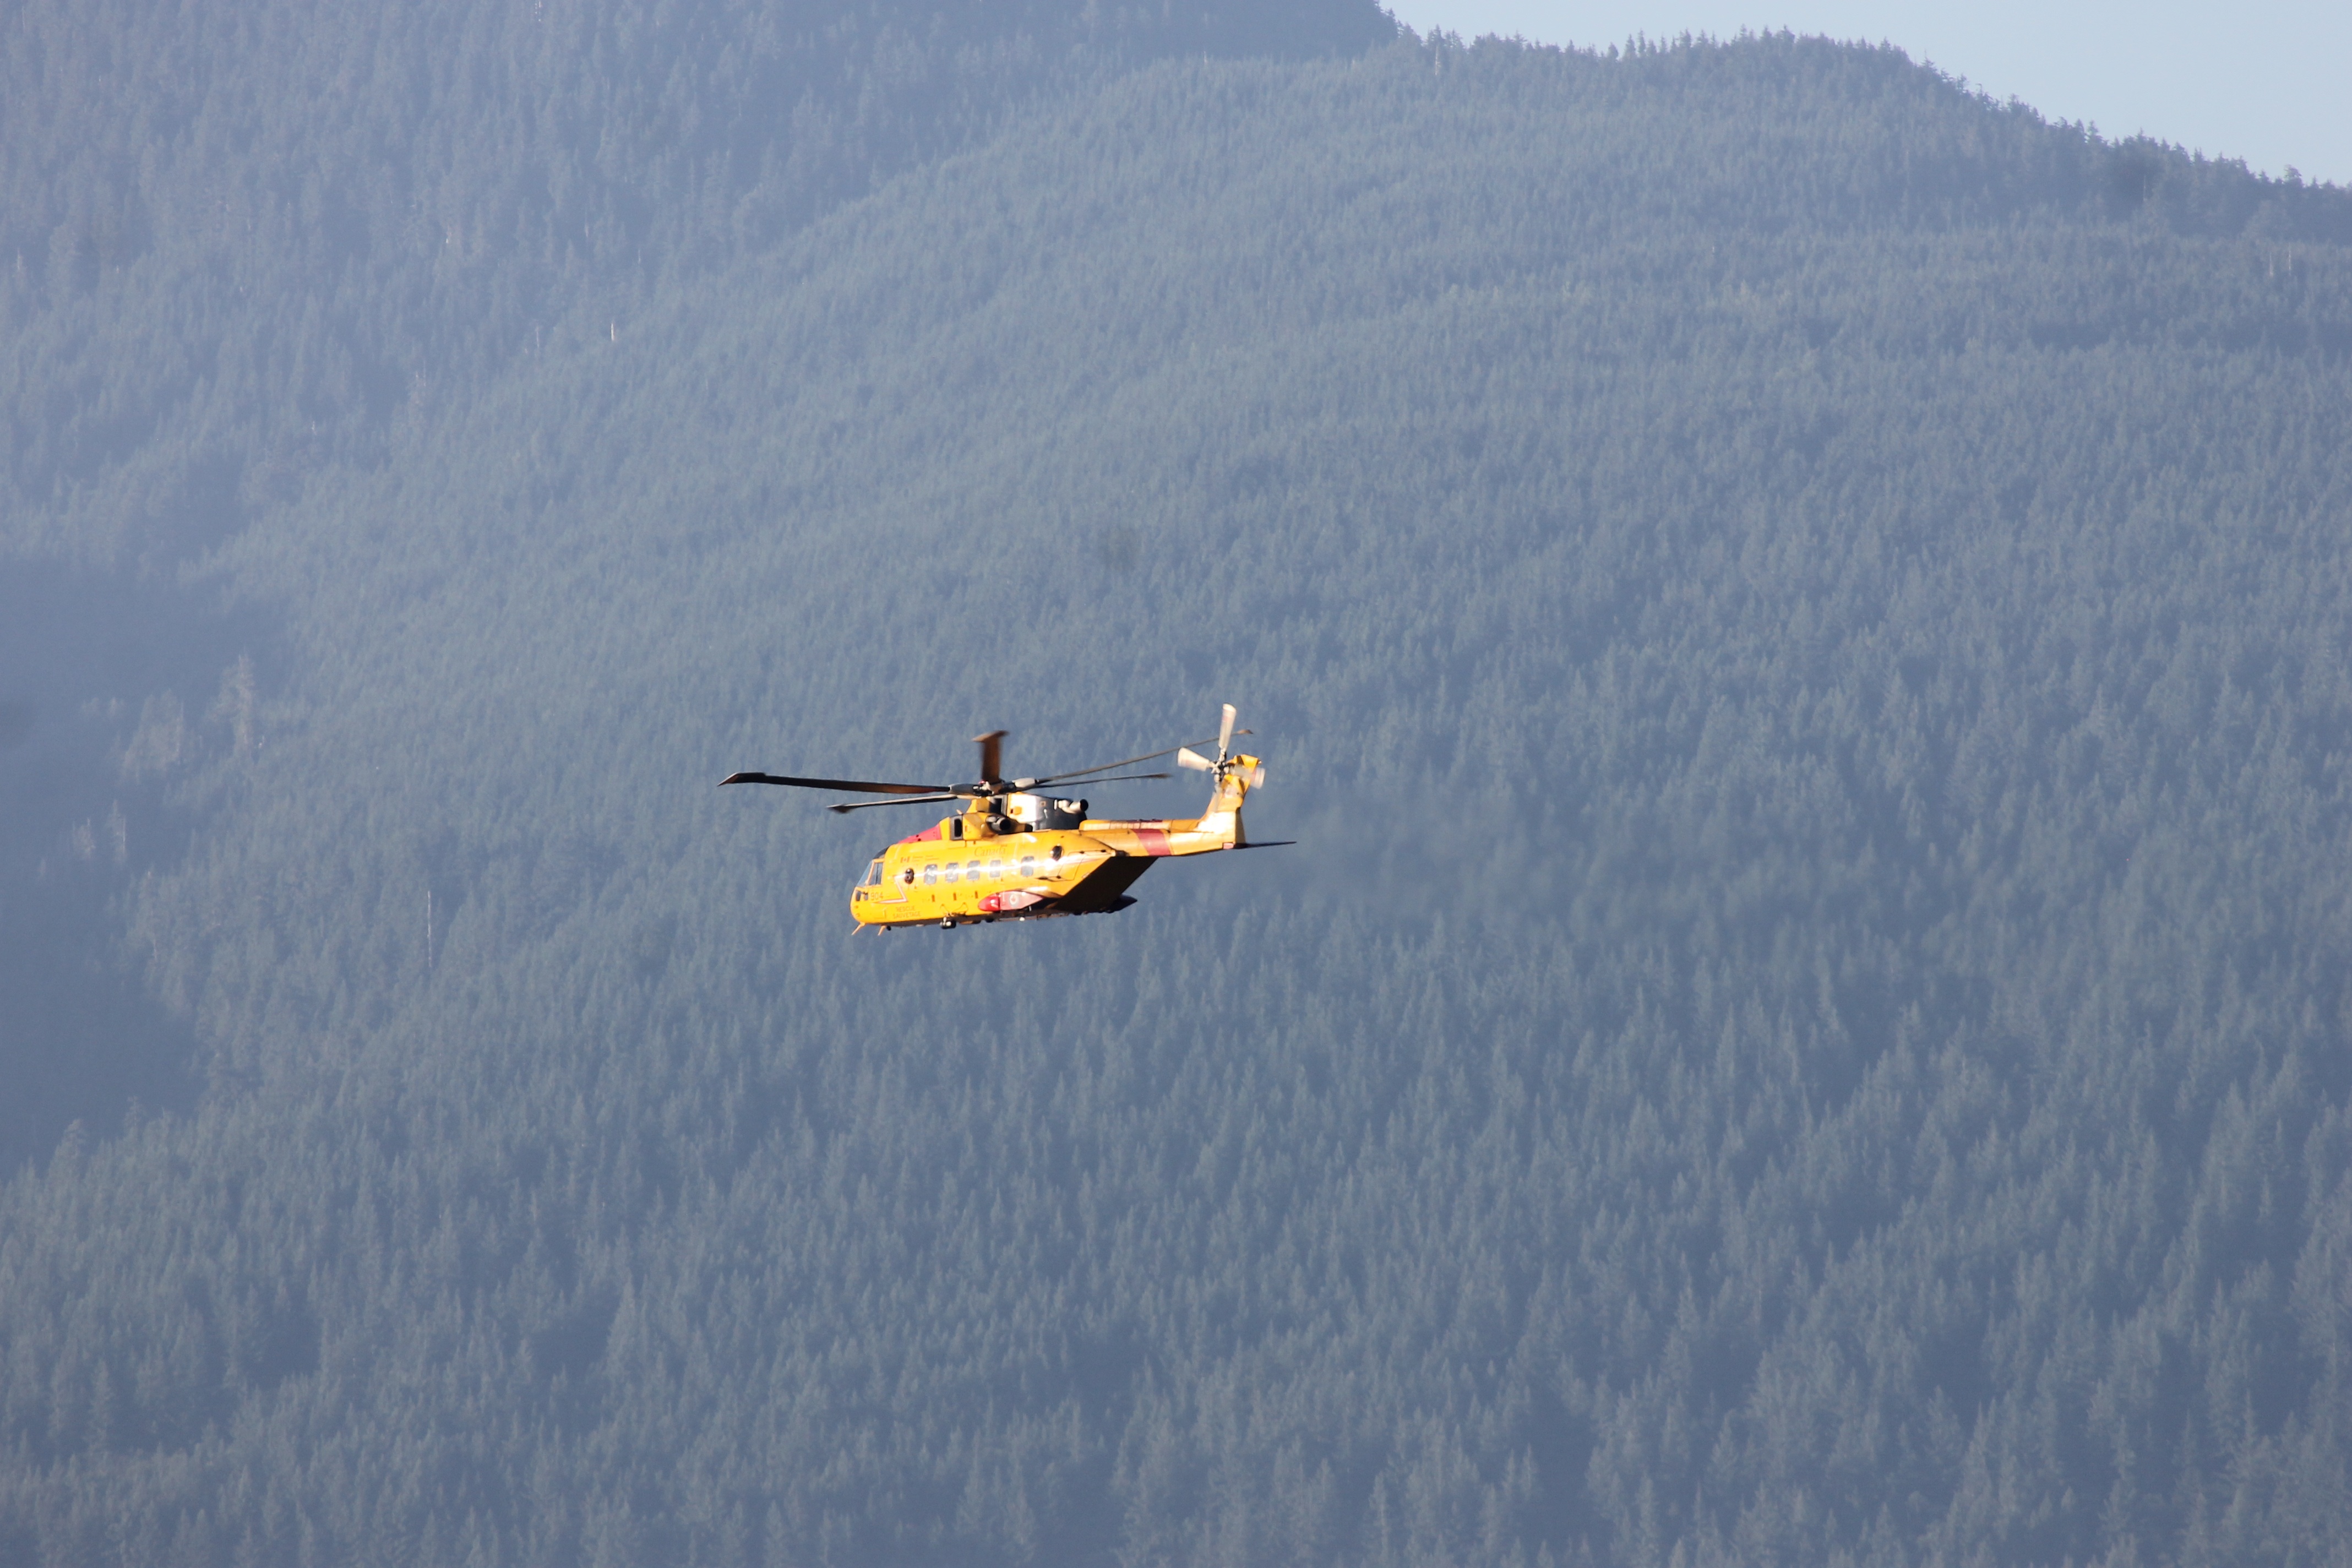
wing, aircraft, vehicle, aviation, flight, vancouver, helicopter, canada, air force, atmosphere of earth